Asperger syndrome

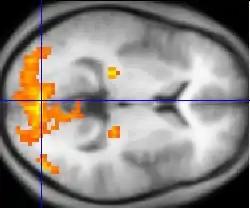
Functional magnetic resonance imaging provides some evidence for mirror neuron theory.

Asperger syndrome appears to result from developmental factors that affect many or all functional brain systems, as opposed to localized effects.